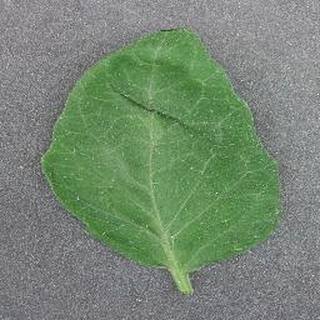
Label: healthy_tomato